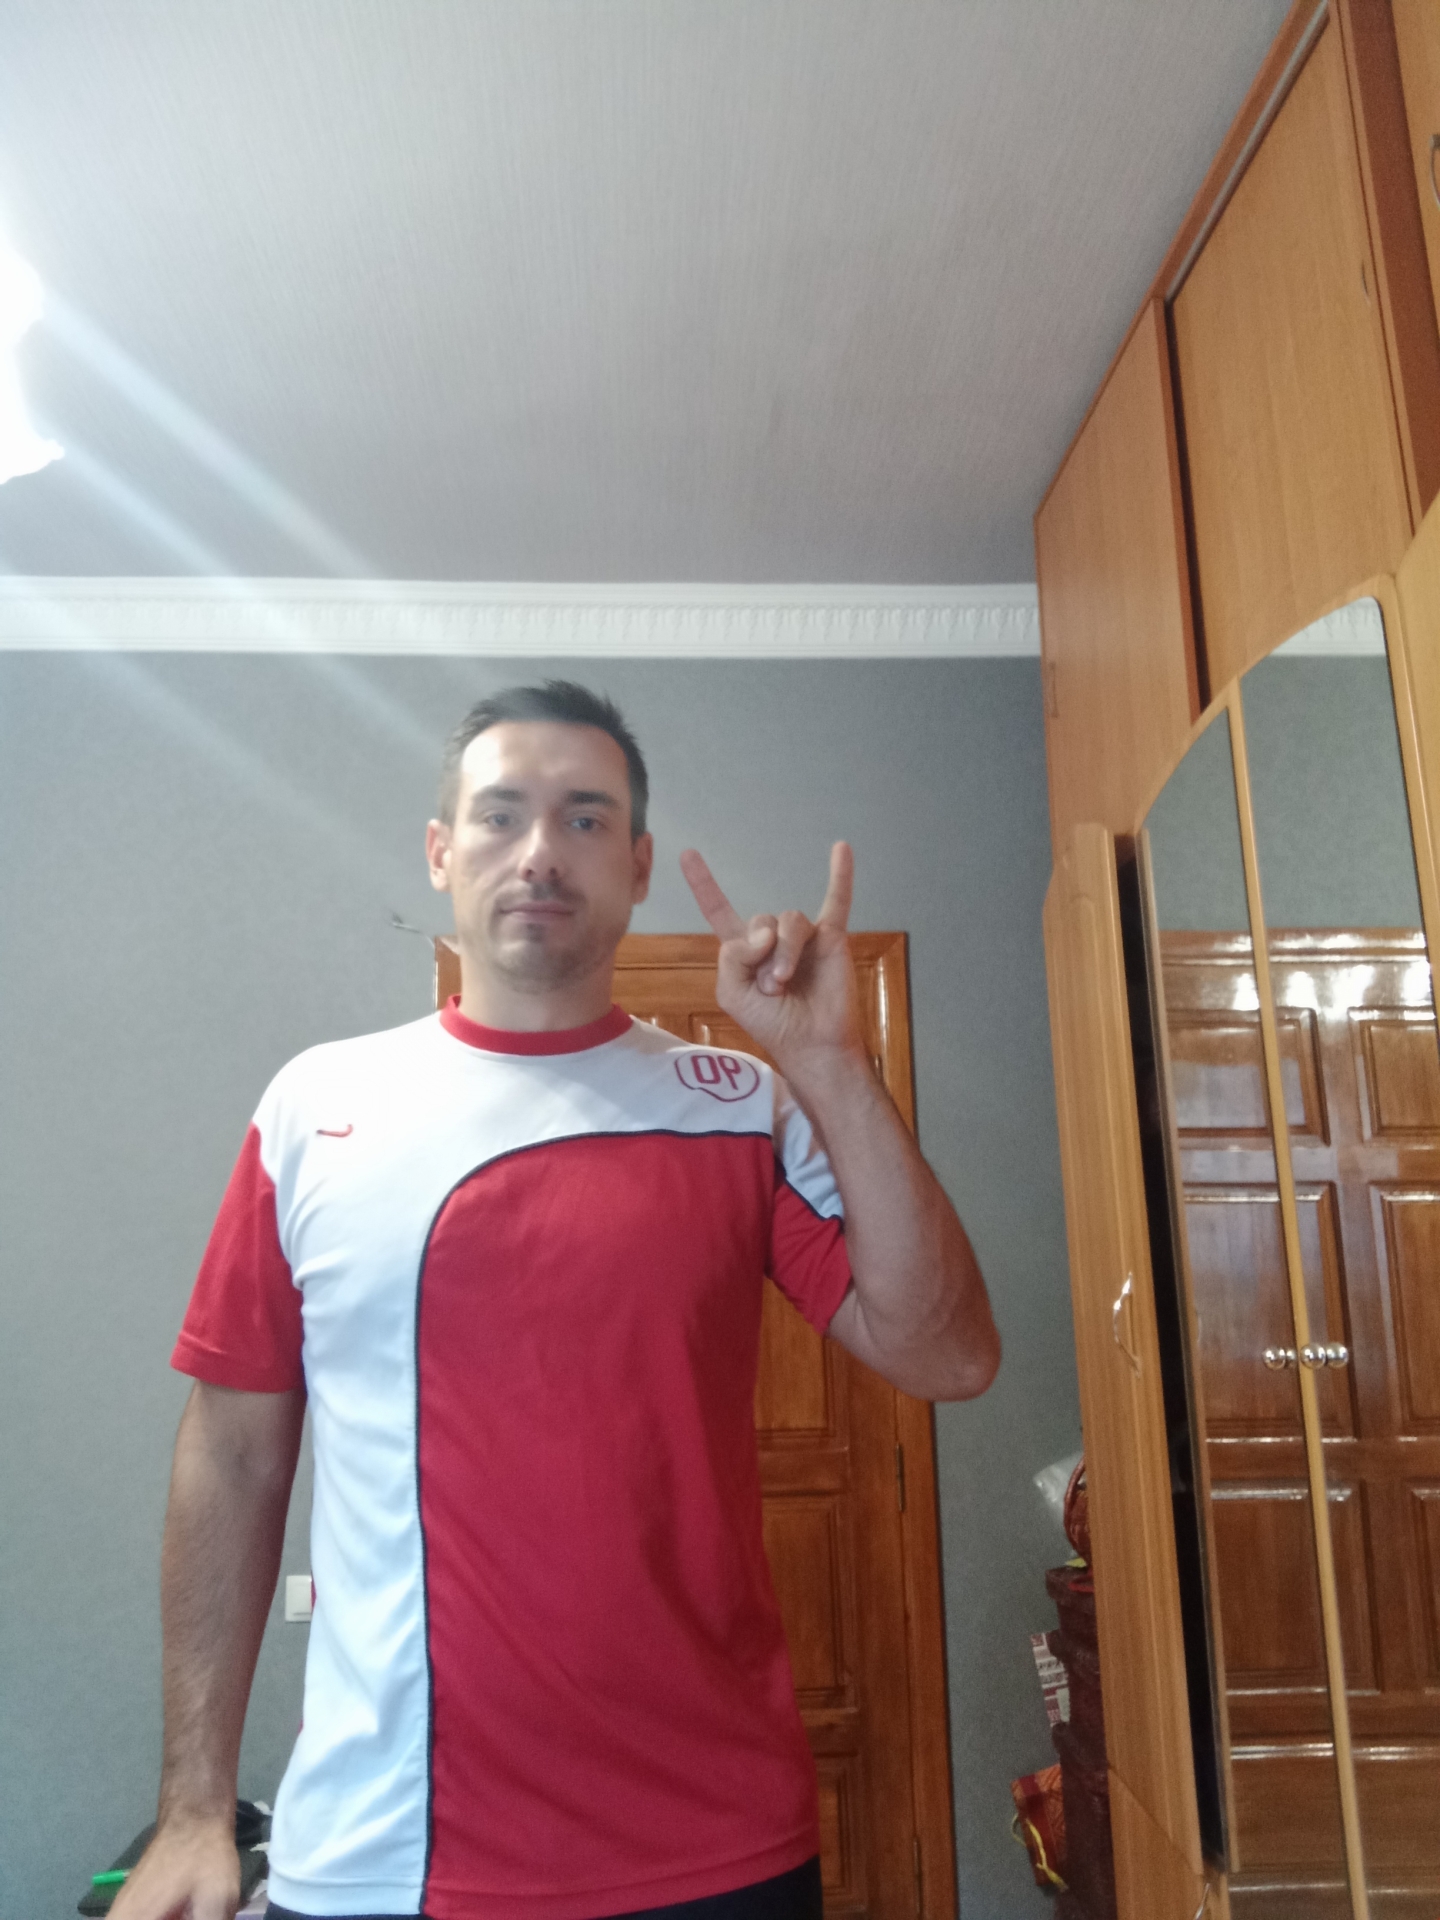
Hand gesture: rock